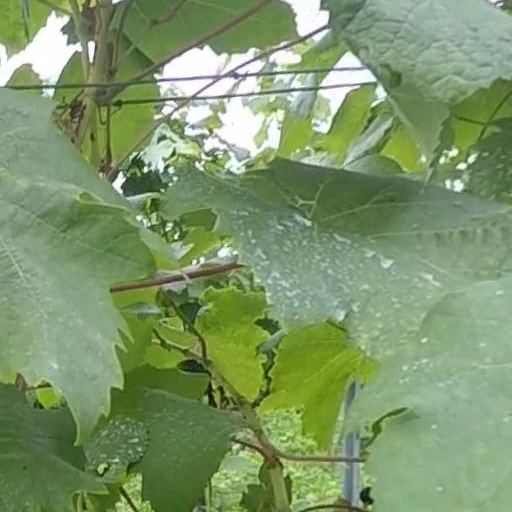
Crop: grape